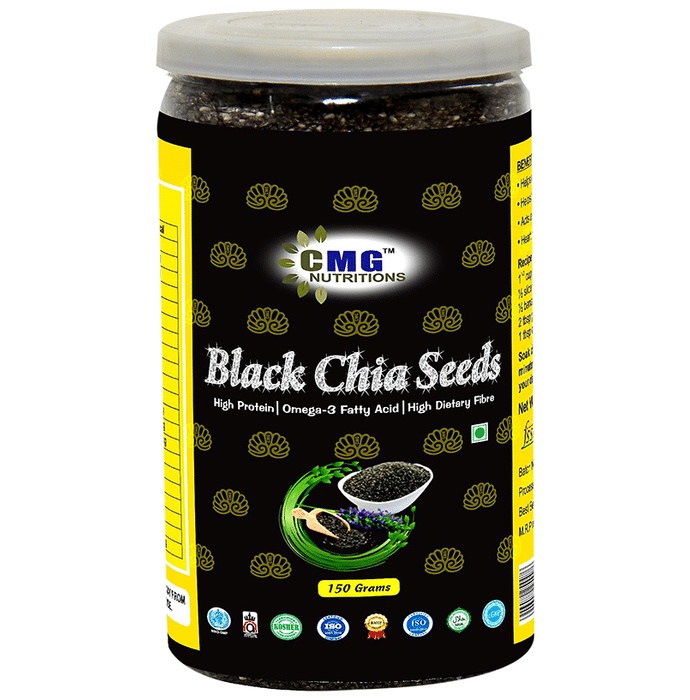
CMG Nutritions Black Chia Seeds
CMG Nutritions Black Chia Seeds is an organic and US-DA certified Product. Chia seeds are highly nutritious and healthy. They are rich in omega-3-fatty acids, protein and fibre content. Chia seeds are widely used for weight loss purposes.
Brand: Cmg Biotech Pvt Ltd
Category: Food, Beverages & Tobacco > Food Items > Nuts & Seeds